Parliament of the Cape of Good Hope

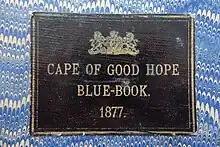
Parliament of the Cape of Good Hope, Blue Book 1877

The parliament's executive governments ("Ministries") dated only from 1872, when the Cape first attained responsible government. Prior to that parliament worked under a Governor, who was appointed by the Colonial Office in London.